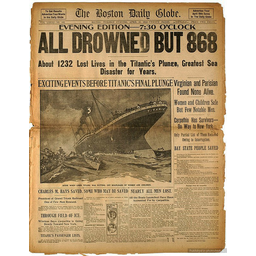
Label: paper